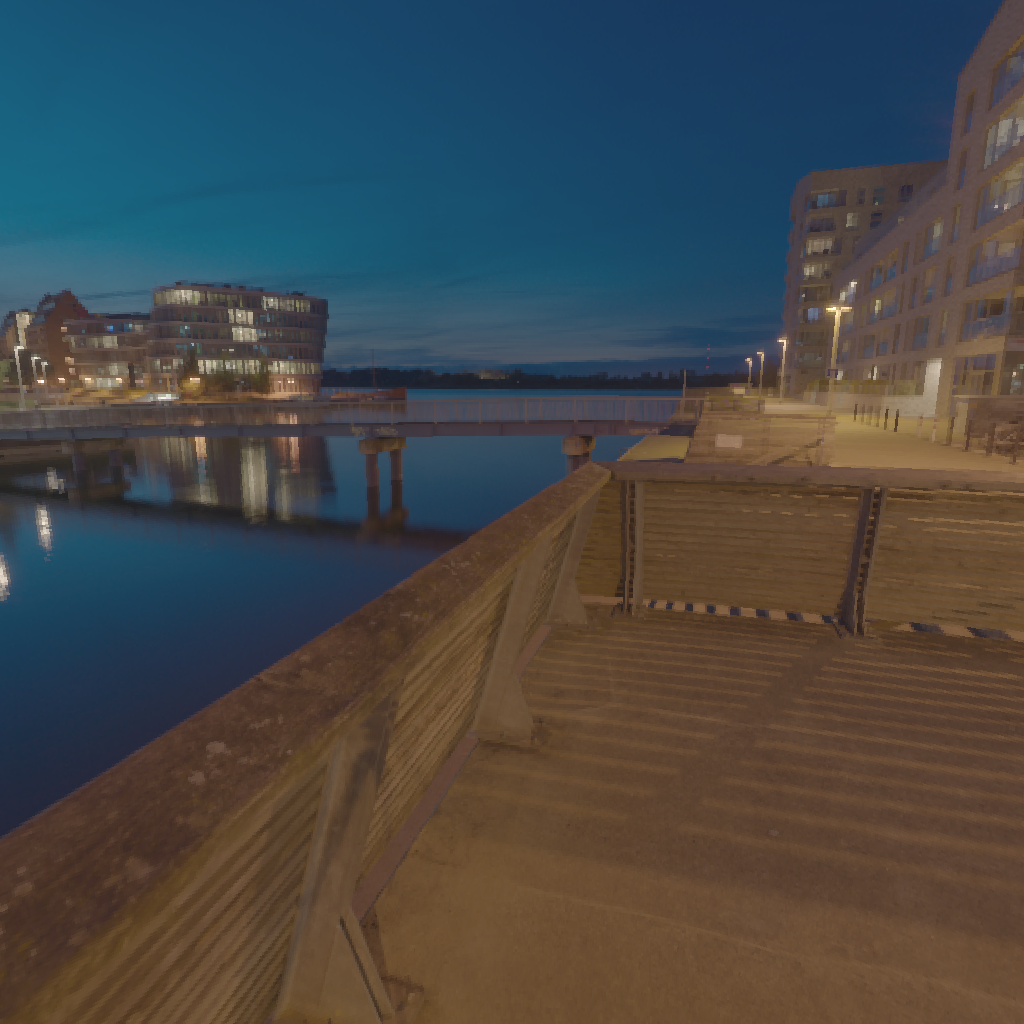
scene-linear HDR photo, Golden Bay, outdoor, with visible sun, lamp, pier, river, bridge, city, night, urban, artificial light, high contrast, clear, high dynamic range, physically based lighting